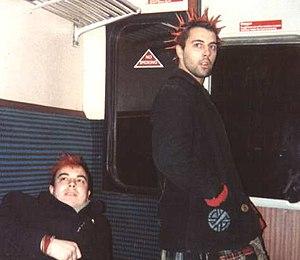
La mode punk est l'allure vestimentaire et l'apparence physique que se donnent au milieu des années 1970 certains groupes de musique anglais, en particulier les Sex Pistols.
Le punk rock est un genre musical dérivé du rock, apparu au milieu des années 1970 et associé au mouvement punk de cette même époque. Précédé par une variété de musique protopunk des années 1960 et du début des années 1970, le punk rock se développe surtout entre 1974 et 1976 aux États-Unis, au Royaume-Uni et en Australie. Des groupes comme les Ramones, les Sex Pistols, et The Saints sont reconnus comme les pionniers d'un nouveau mouvement musical.